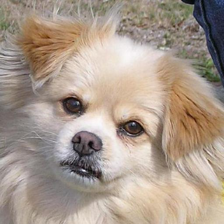
Label: animals